Idenau

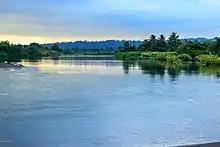
Beautiful Idenua crick

Idenau is a town and capital of the West Coast district in Cameroon, near Bibundi west of Mount Cameroon. The name was given to this place while Cameroon was a German colony.